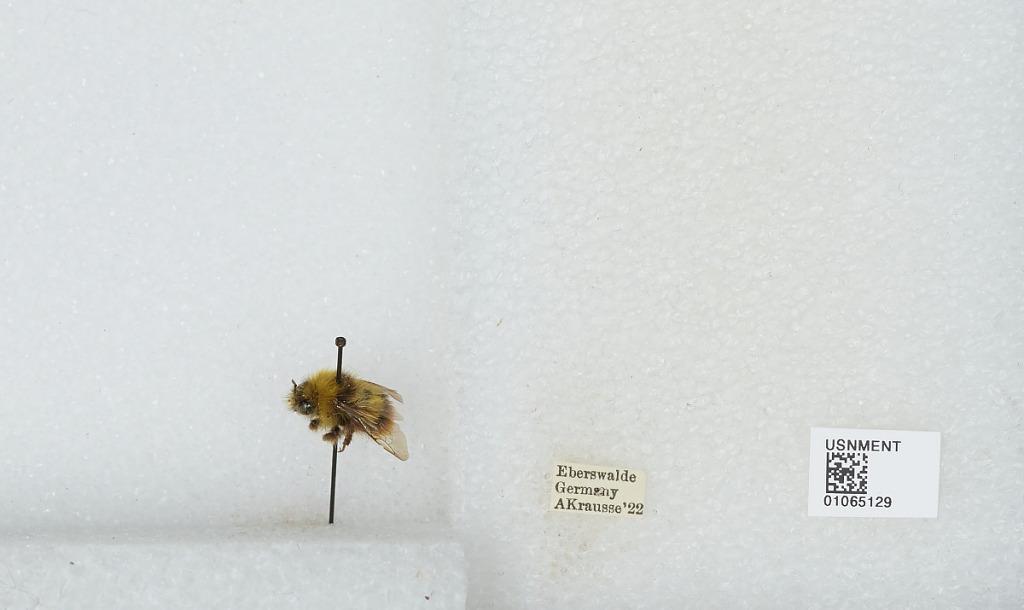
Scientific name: Bombus sp.
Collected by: A. Krausse
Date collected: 1922--
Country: Germany
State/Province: Brandenburg
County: Barnim
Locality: Eberswalde
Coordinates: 52.8356, 13.8182